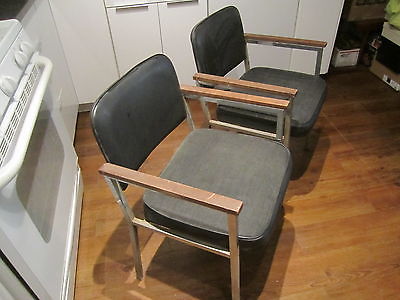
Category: chair